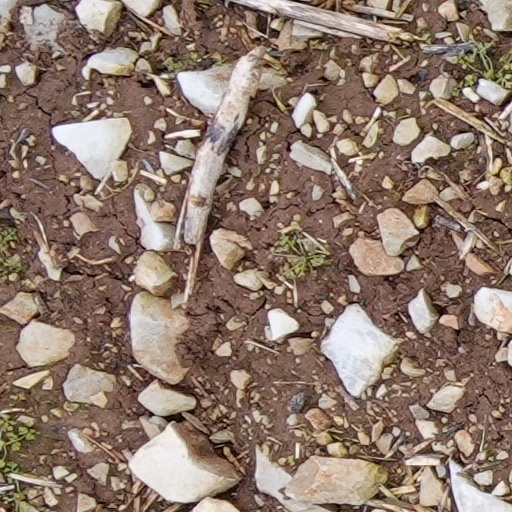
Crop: wheat